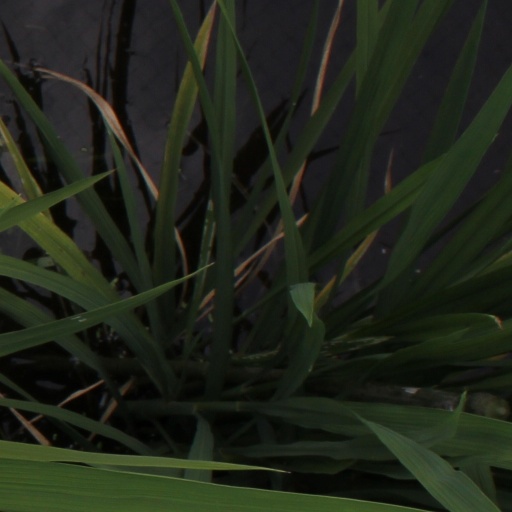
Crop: rice